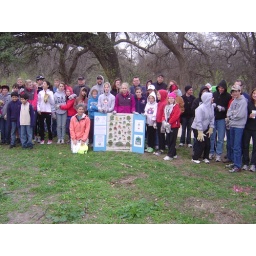
Students from a local school came to help plant trees in Olmos Basin Park.